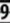
Number: 9